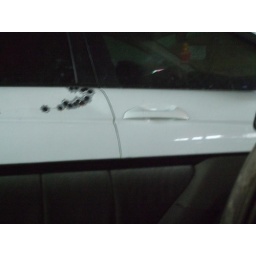
Bullet holes in car door